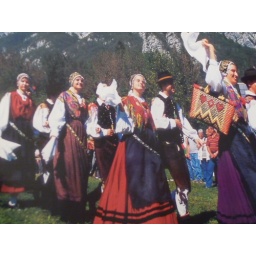
On a page in a book I found the typical folk dress of Slovenia